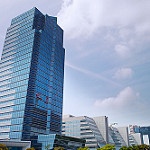
Label: buildings